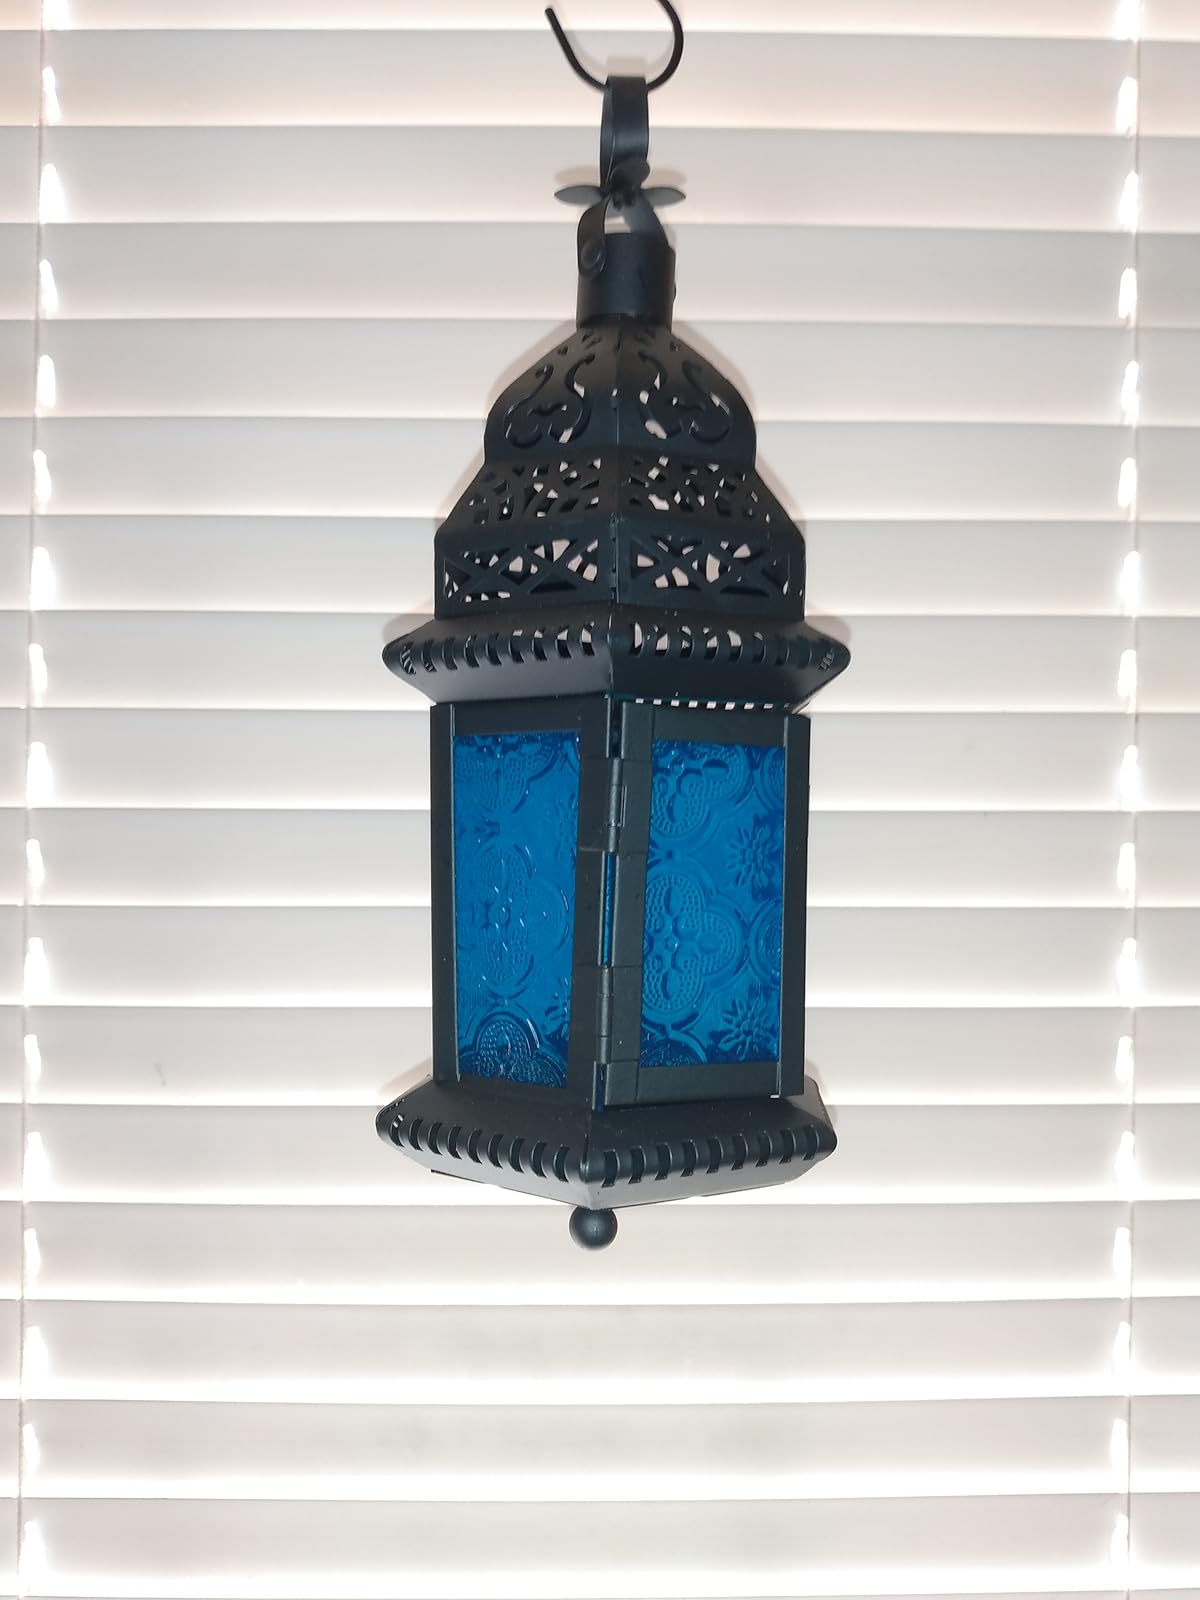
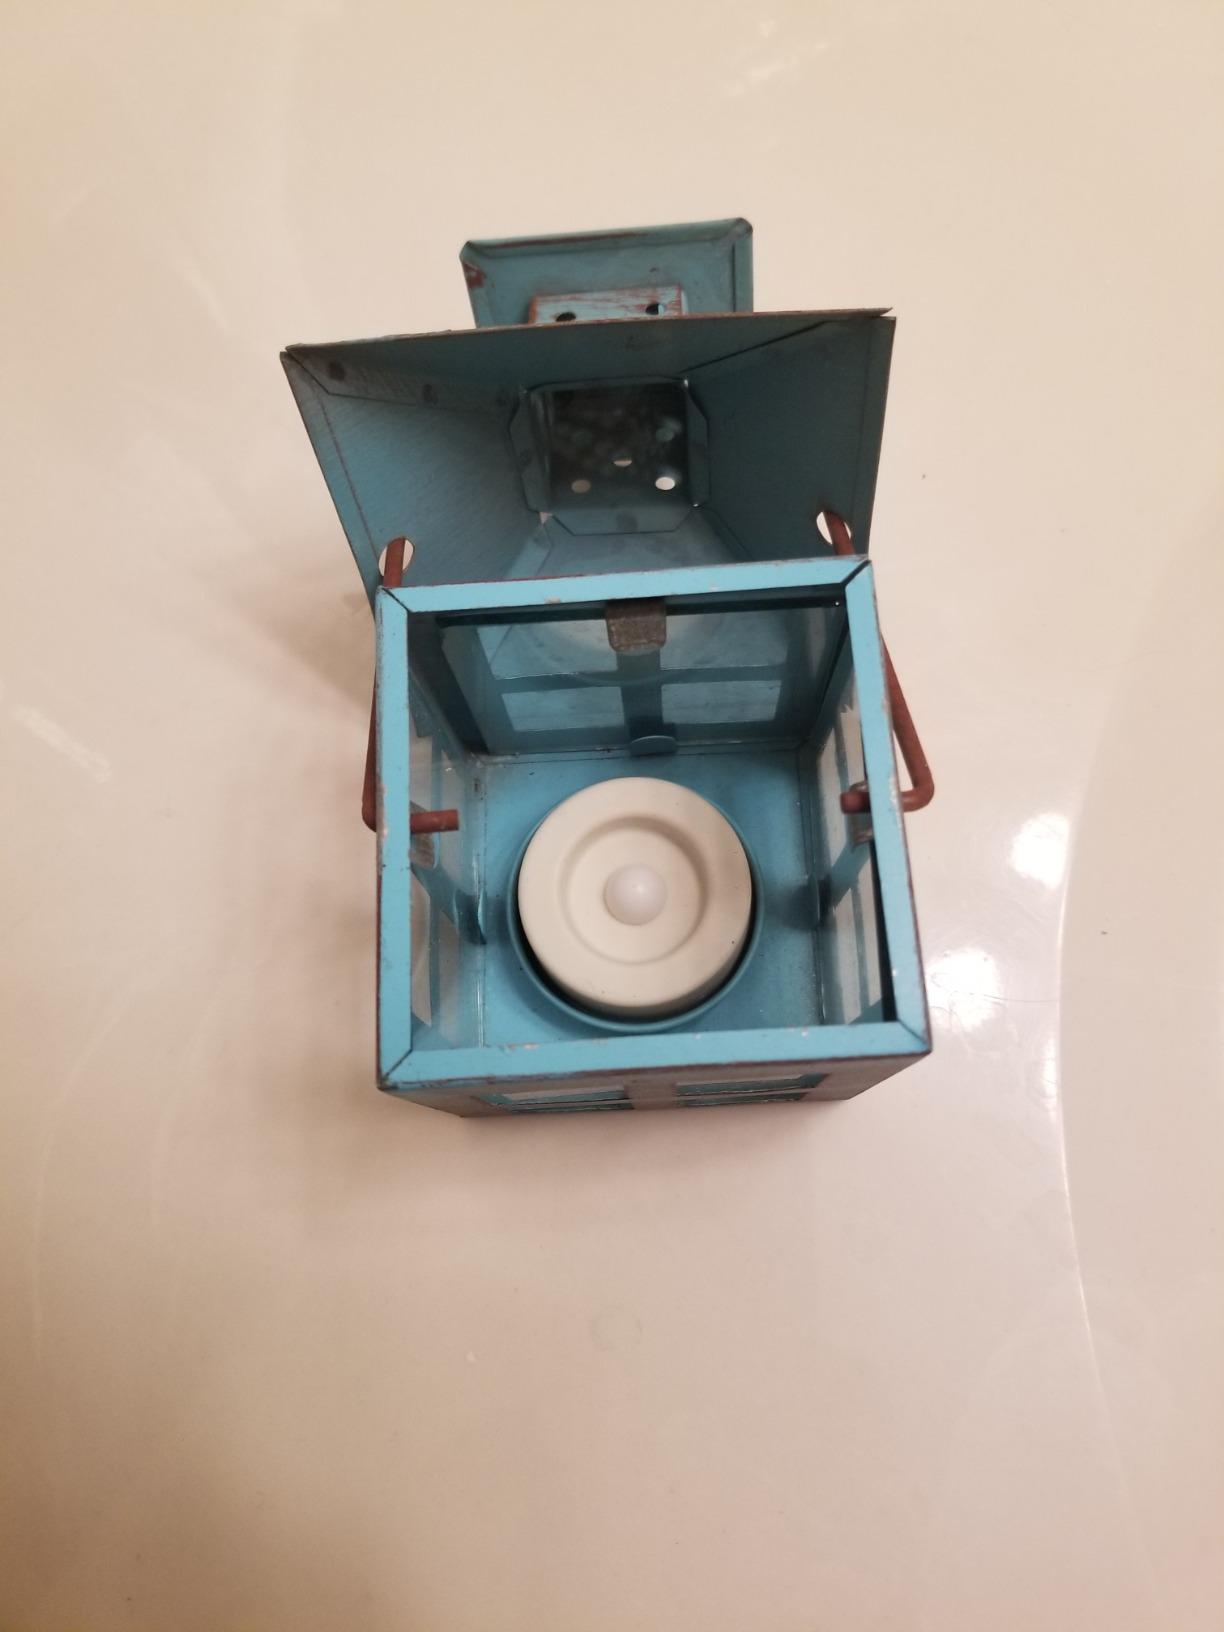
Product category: lantern
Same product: no